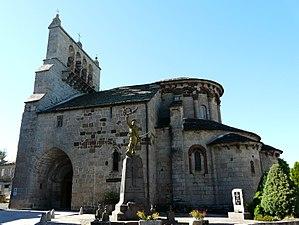
L'église de Saint-Urcize, Cantal, France.
Cet article recense les monuments historiques du département du Cantal, en France.